Giovanni Portinari

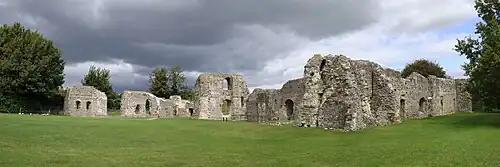
The ruins of Lewes Priory

Little is known about Portinari's early life, but he was probably born in Florence, which was home to a number of prominent individuals with this surname, such as Beatrice Portinari and Tommaso Portinari.